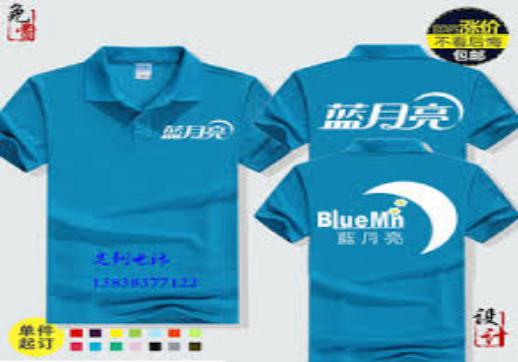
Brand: bluemoon
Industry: Necessities